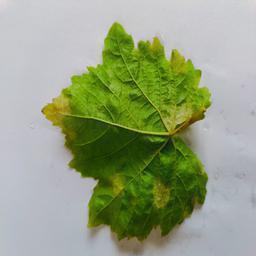
Label: Downy Mildew